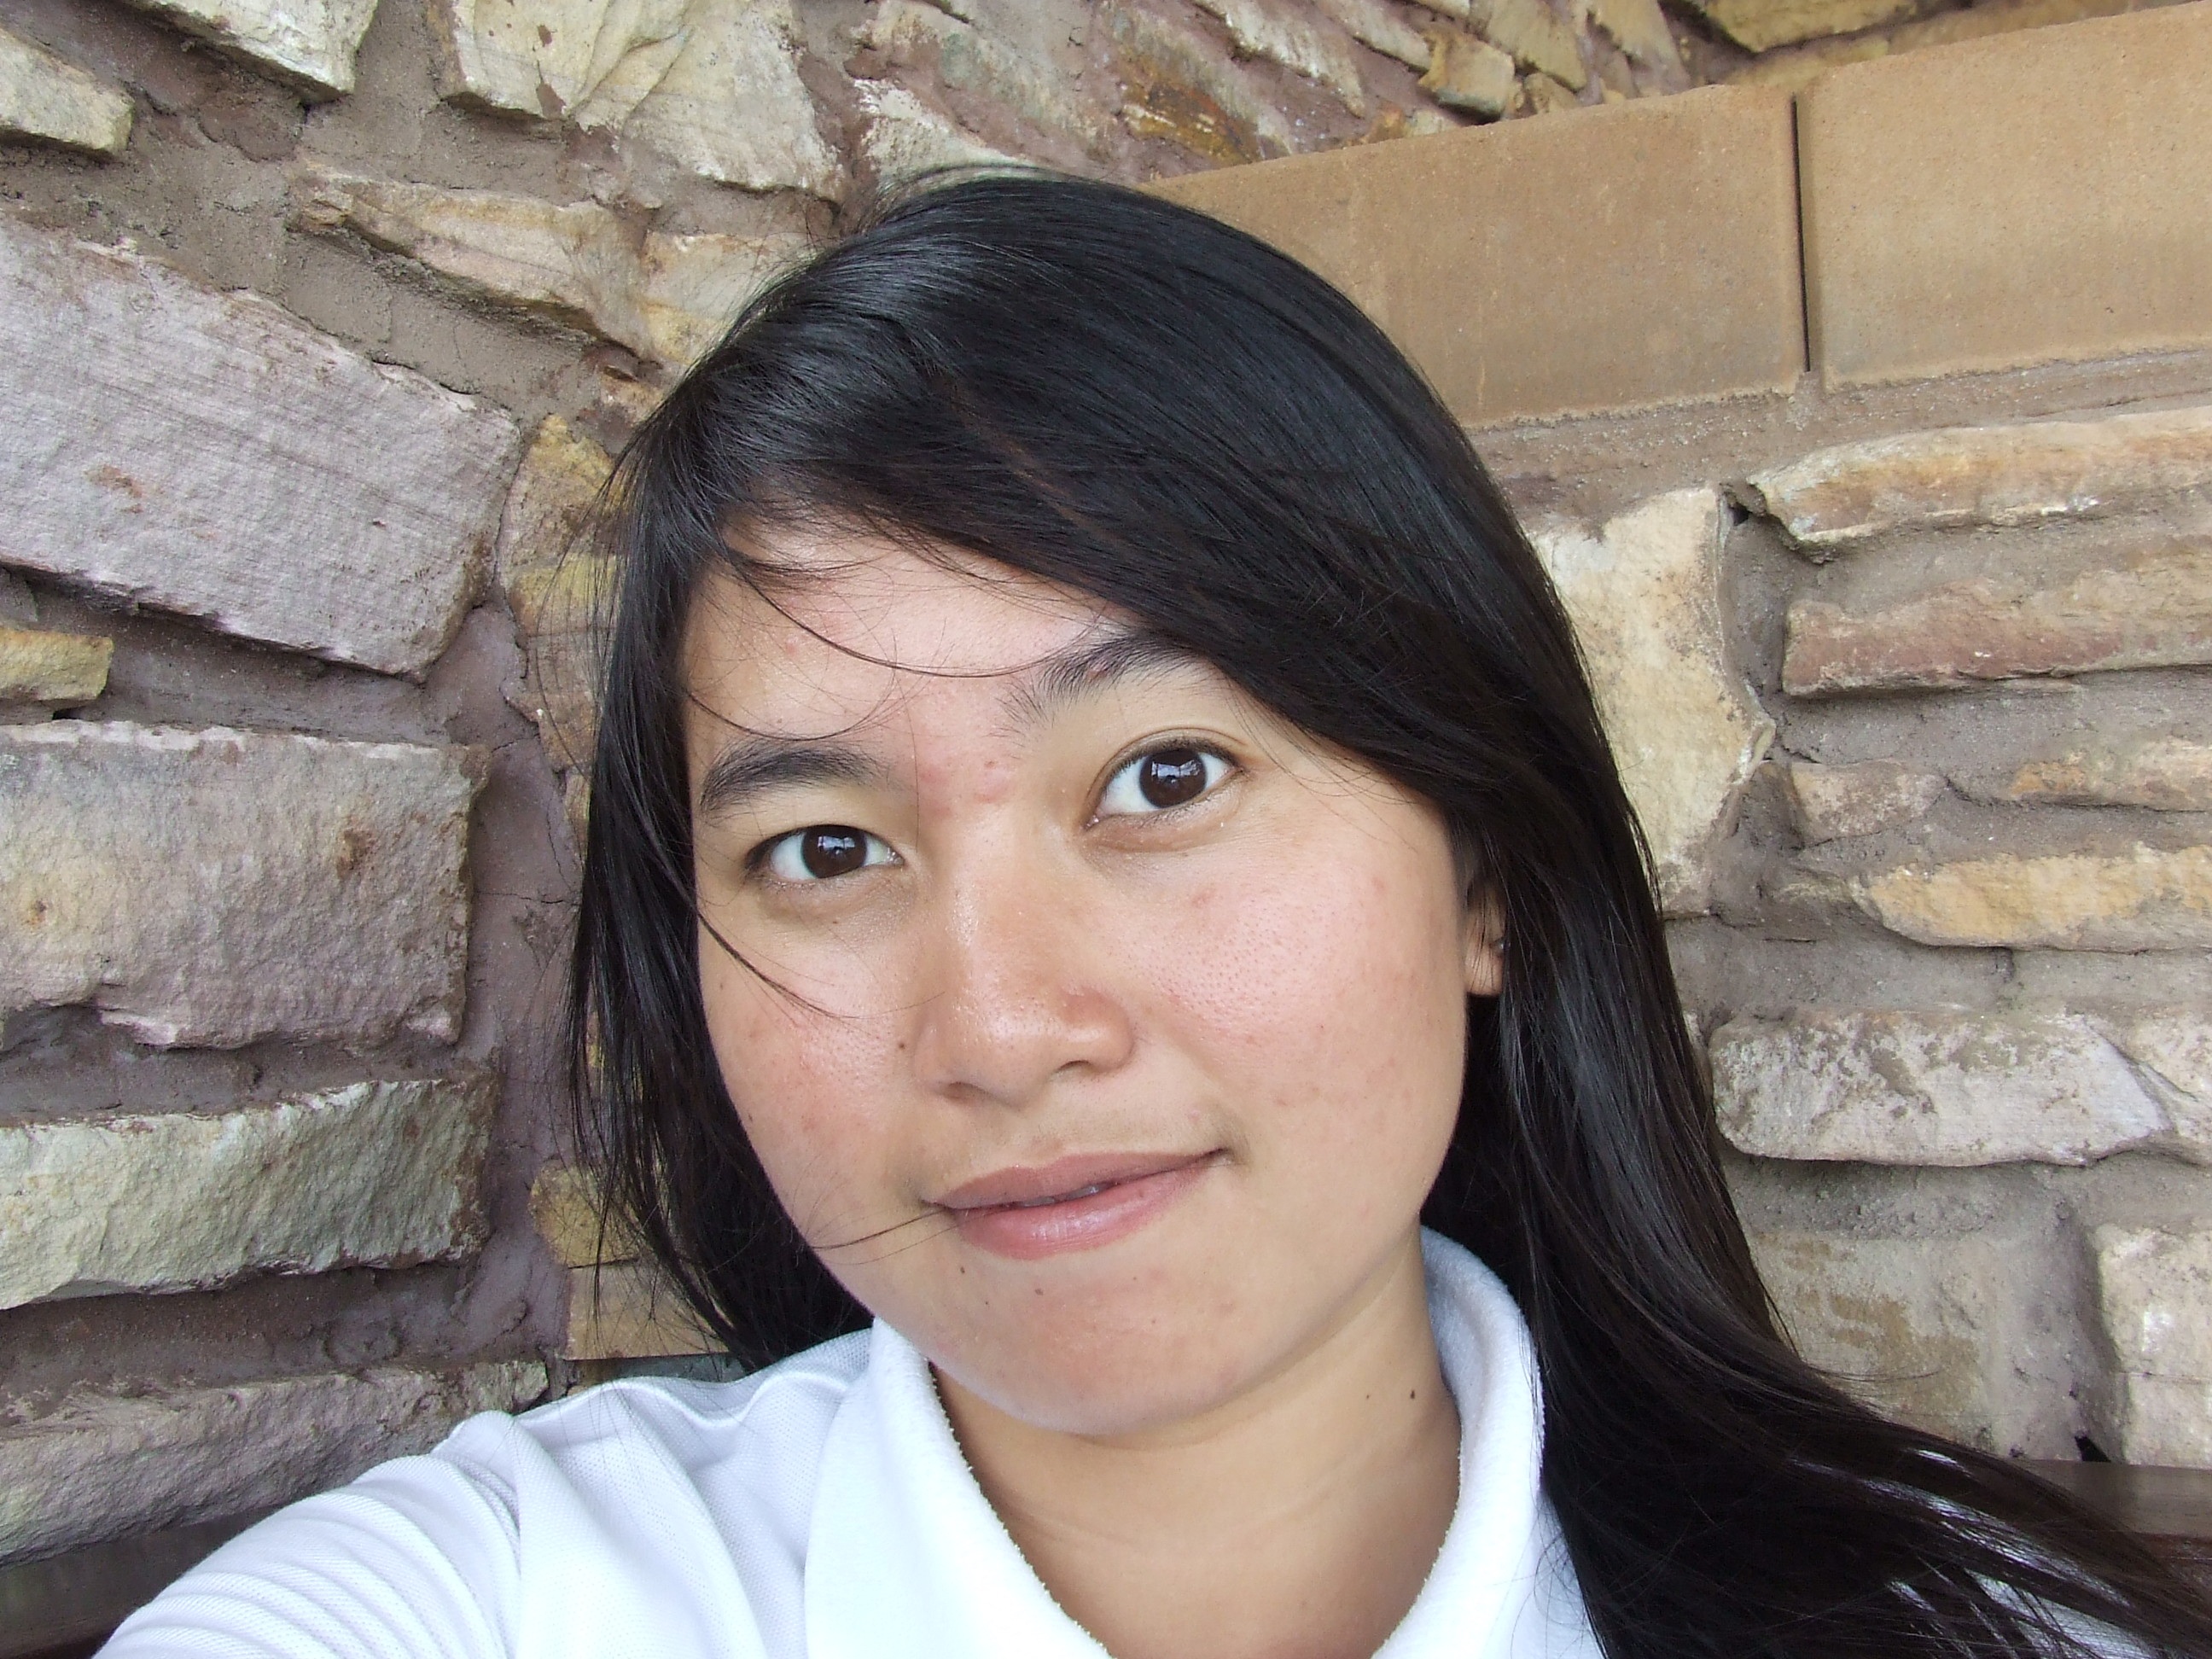
hand, person, people, girl, woman, photography, female, asian, portrait, model, asia, lady, facial expression, smile, teenager, thailand, human body, black hair, face, eye, head, photograph, skin, beauty, image, organ, teen, thai, photo shoot, portrait photography